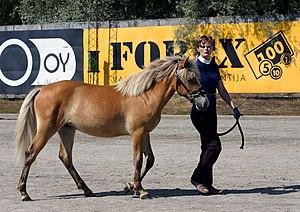
Le gène Silver est un gène dominant du cheval, assez rare, qui agit sur le pigment noir et lui donne une apparence argentée. Il ajoute aussi de petites pommelures plus claires sur le pelage de temps en temps, d'où son nom anglais de silver dapple. Le gène silver est assez rare, les principales occurrences survenant chez les races du Rocky Mountain Horse, du Comtois. Il ne faut pas le confondre avec le gène flaxen, qui n'agit que sur l'alezan.
Le finlandais ou cheval finnois est une race chevaline à la fois de selle et de trait. Elle porte également le nom de finnois universel en anglais, car cette race est réputée répondre à tous les besoins équestres, aussi bien les travaux agricoles et forestiers que les courses de trot et l'équitation. C'est la seule race chevaline native de Finlande. En 2007, elle a été officiellement désignée comme race chevaline nationale.
Le gène Flaxen est un gène de dilution qui décolore les crins de la robe du cheval alezan, donnant un phénotype nommé l’alezan crins lavés. Les crins du cheval, c'est-à-dire la crinière et la queue, ainsi que les fanons, sont alors dans les tons blonds, plus clairs que le fond de sa robe qui reste dans des tons fauves à roux. Encore non-identifié, le gène Flaxen est présumé récessif. Il n'agit que sur le pigment alezan en donnant des crins blonds, qu'il s'agisse d'un alezan classique ou d'un alezan brûlé. Il ne faut pas confondre le gène Flaxen avec le gène Silver, qui n'agit que sur le pigment noir, ni avec le palomino qui est dû au gène Crème.